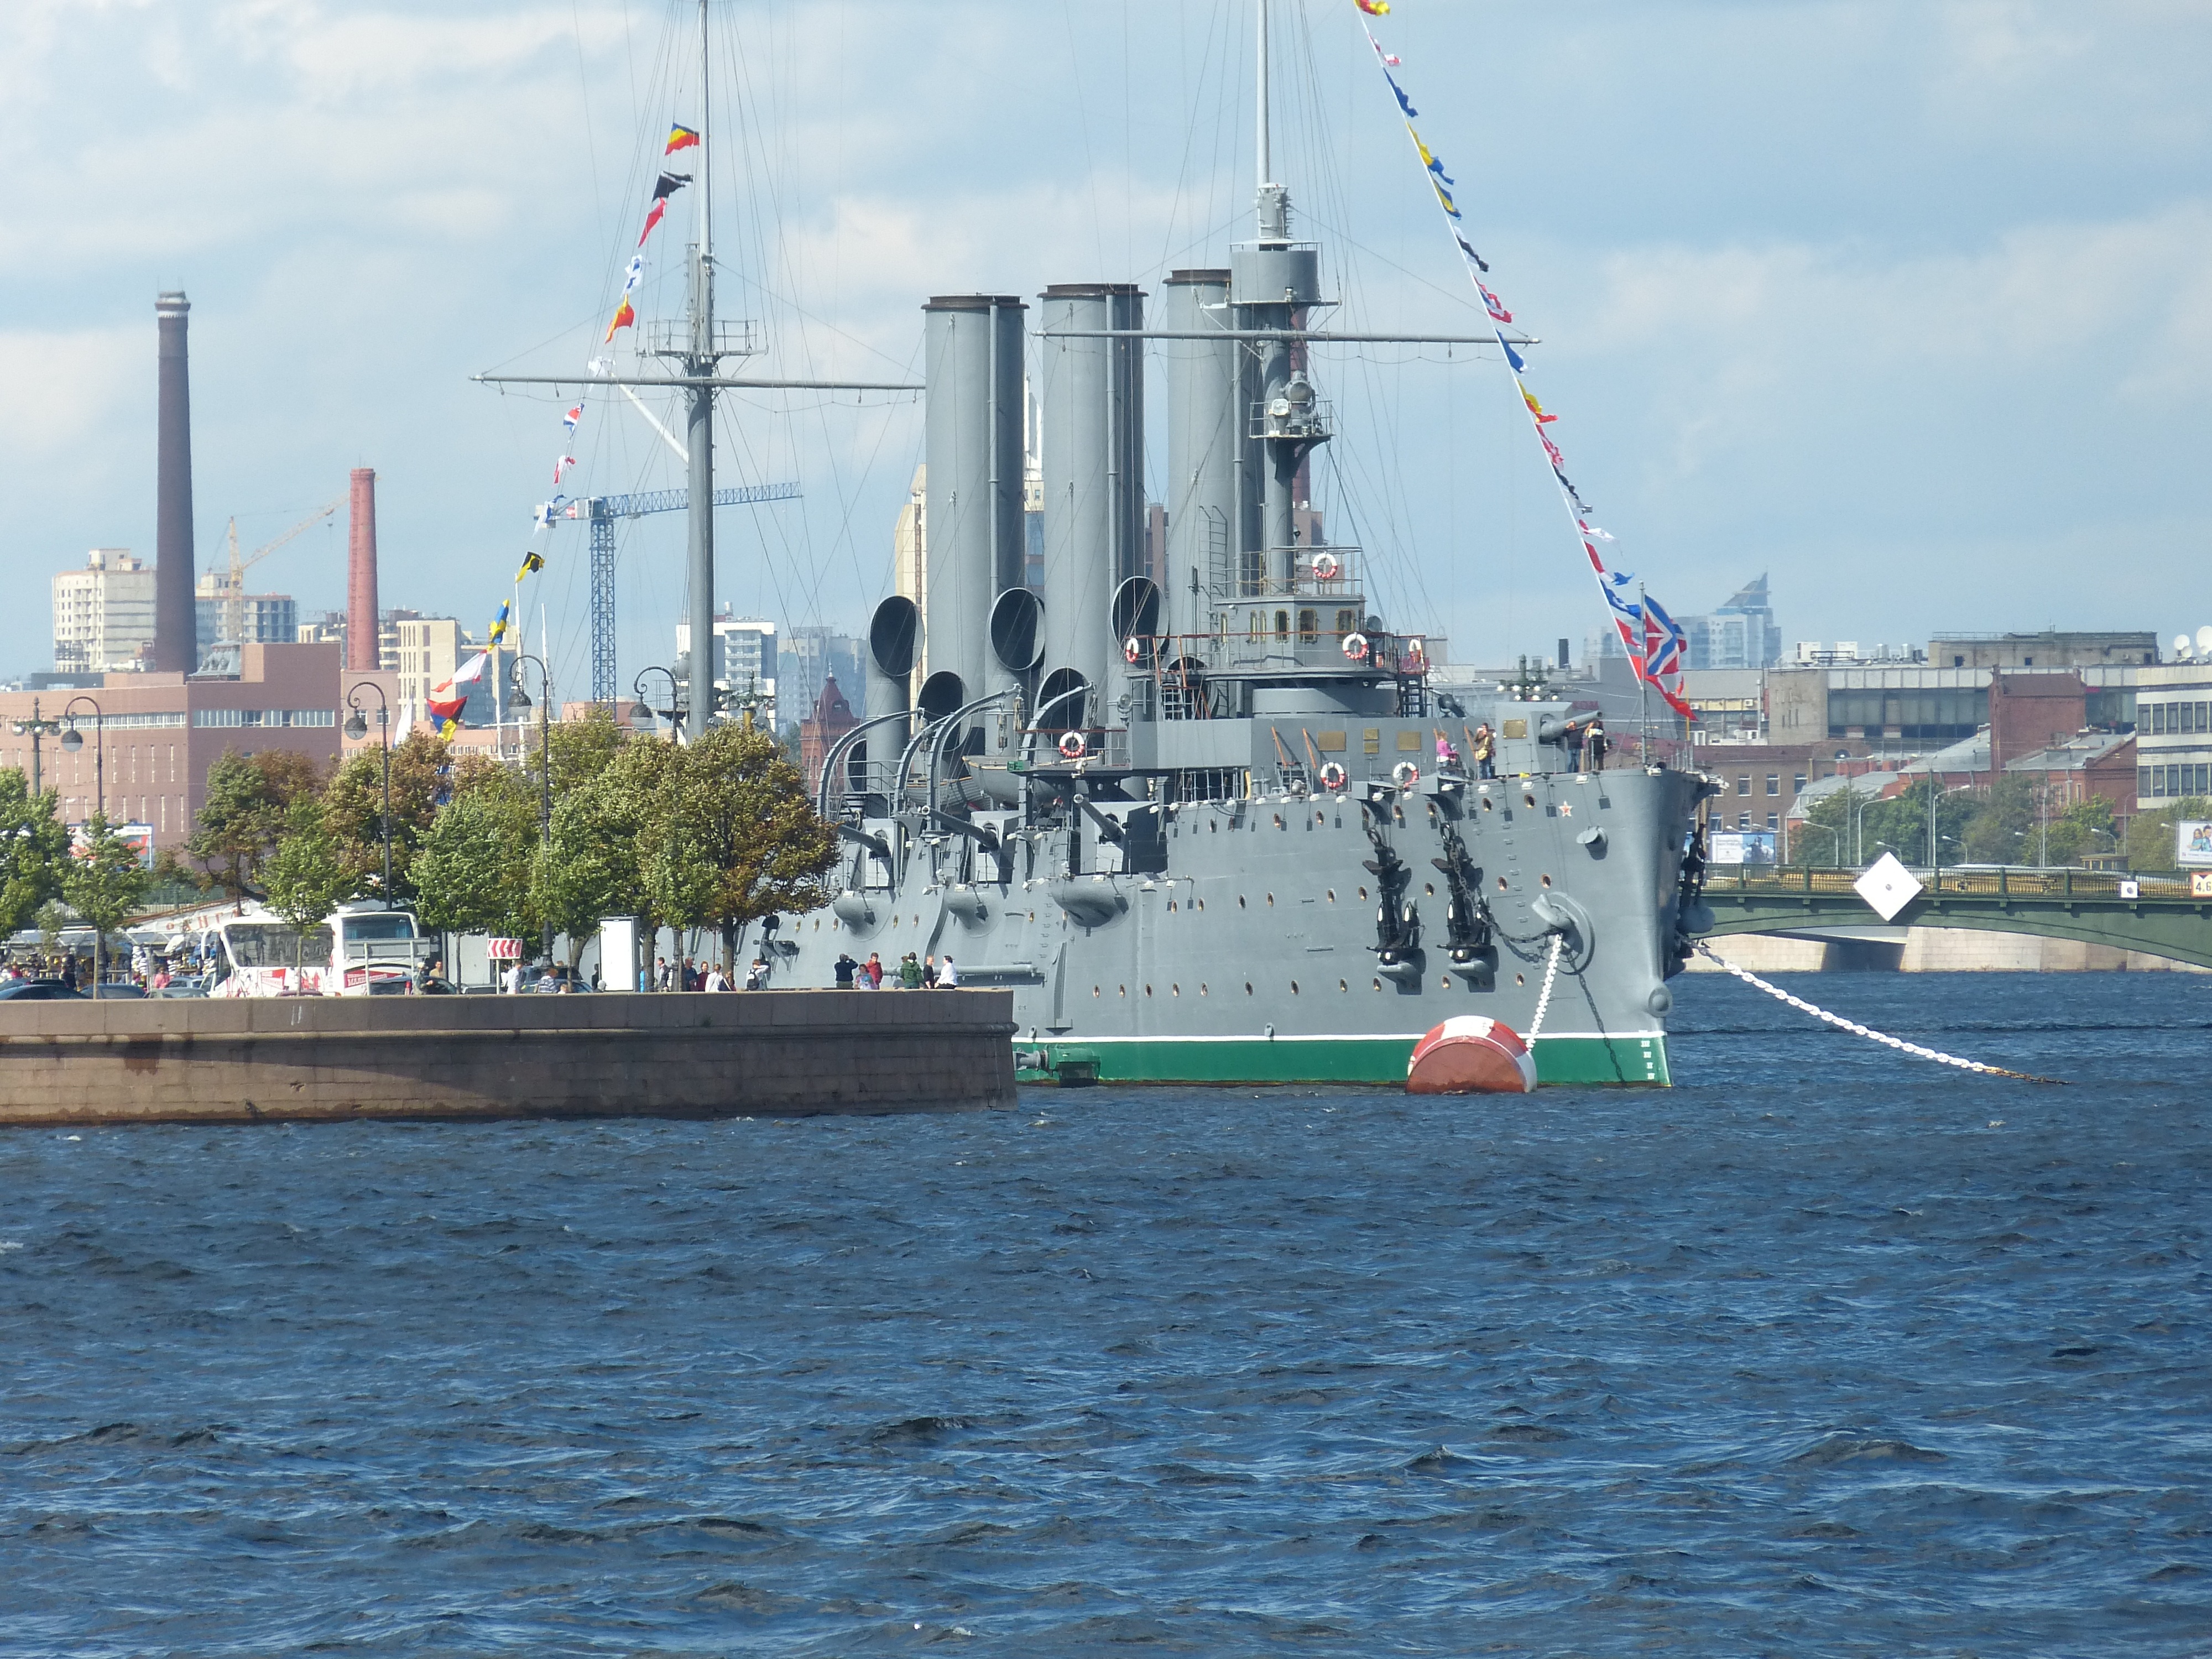
sea, river, ship, vehicle, museum, mast, harbor, aurora, places of interest, channel, russia, navy, tugboat, watercraft, warship, battleship, historically, frigate, st petersburg, destroyer, newa, naval ship, guided missile destroyer, dock landing ship, armored cruiser